Maria Feodorovna (Dagmar of Denmark)

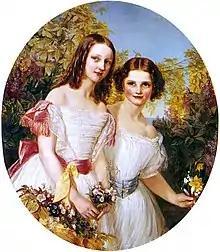
Princesses Alexandra and Dagmar. Portrait by Elisabeth Jerichau Baumann (1856).

Princess Marie Sophie Frederikke Dagmar was born on 26 November 1847 at her parents' residence in the Yellow Mansion, an 18th-century town house at 18 Amaliegade, which is located immediately adjacent to the Amalienborg Palace complex, the principal residence of the Danish royal family in the district of Frederiksstaden in central Copenhagen. She was the fourth child and second daughter of the then Prince Christian of Schleswig-Holstein-Sonderburg-Glücksburg, a member of a princely cadet line, and his wife Princess Louise of Hesse-Kassel. She was baptised as a Lutheran in the Yellow Mansion with Queen Caroline Amalie of Denmark as her Godmother, and named after her kinswoman Marie Sophie Frederikke of Hesse-Kassel, Queen Dowager of Denmark, as well as the popular medieval Danish queen, Dagmar of Bohemia, in accordance with the national romantic fashion of the time. Growing up, she was known by the name Dagmar. Most of her adult life, however, she was known as Maria Feodorovna, the name which she took when she converted to Orthodoxy immediately before her 1866 marriage to the future Emperor Alexander III. Within her family, she was known as "Minnie" throughout her life.